Metairie Cemetery

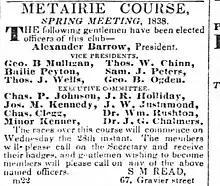
Metairie Course Board of Governors "The Times Picayune" March 29, 1838

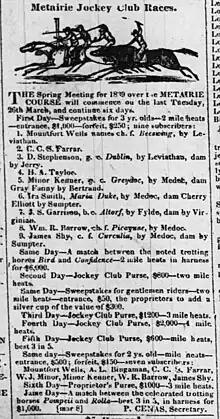
Spring 1839 Race Announcement Metairie Jockey Club Metairie Race Course New Orleans "The Times Picayune" March 8, 1839

The Spring Meeting of The Metairie Jockey Club for 1839 over the Metairie Course commenced on Tuesday, March 26, and lasted for six days. The First Day of racing Sweepstakes for 3-year olds, 2 Mile Heats, Entrance Fee $1,000, Forfeit Fee $250, Nine Subscribers: Montfort Wells' "Beeswing", C.C.S. Farrar, D. Stephenson's "Dublin", H.A. Tayloe, Minor Kenner's "Greydoc", Ira Smith's "Maria", James S. Garrison's "Altorf", William R. Barrow's "Picayune", James Shy's "Curculia". Same Day, A match between the noted trotting horses "Bird" and "Confidence", 2-mile heats in harnesses for $6,000. Second Day, Wednesday, March 27, Jockey Club Purse $800, 2 Mile Heats. Same Day Sweepstakes for Gentlemen Riders, 2 Mile Heats, Entrance Fee $50, the proprietors to add a silver cup, value $300. Third Day, Jockey Club Purse $1,200, 3 Mile Heats. Fourth Day, Jockey Club Purse $2,000, 4 Mile Heats. Fifth Day, Jockey Club Purse $600, Mile Heats, best 3 in 5. Same Day, Sweepstakes for 2 Year Olds, Mile Heats, Entrance Fee $500, Forfeit Fee $150, seven subscribers:Montfort Wells, A.L. Bingaman, C.C.S. Farrar, W.J. Minor, Minor Kenner, W.R. Barrow, James Shy. Sixth Day, Proprietors Purse, $1,000, 3 Mile Heats. Same Day, Match between the celebrated trotting hosrse "Pompeii" and "Rolla", best 3 in 5, in harness for $1,000. P. CENAS Secretary.